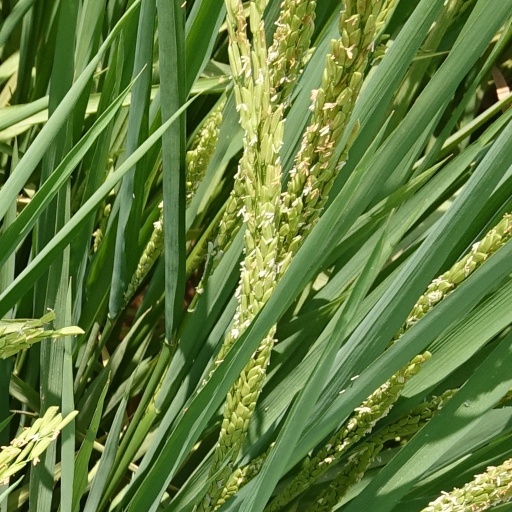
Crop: rice